John Birks

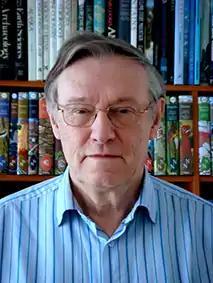
John Birks in 2010

Harry John Betteley Birks is a botanist and emeritus professor at the University of Bergen and University College London. He is best known for his work on the development of quantitative techniques in Quaternary palaeoecology. He has researched the vegetational and environmental history over the past 10–20,000 years in many parts of the world, including Fennoscandia, UK, Minnesota, the Yukon, Siberia, and Tibet.